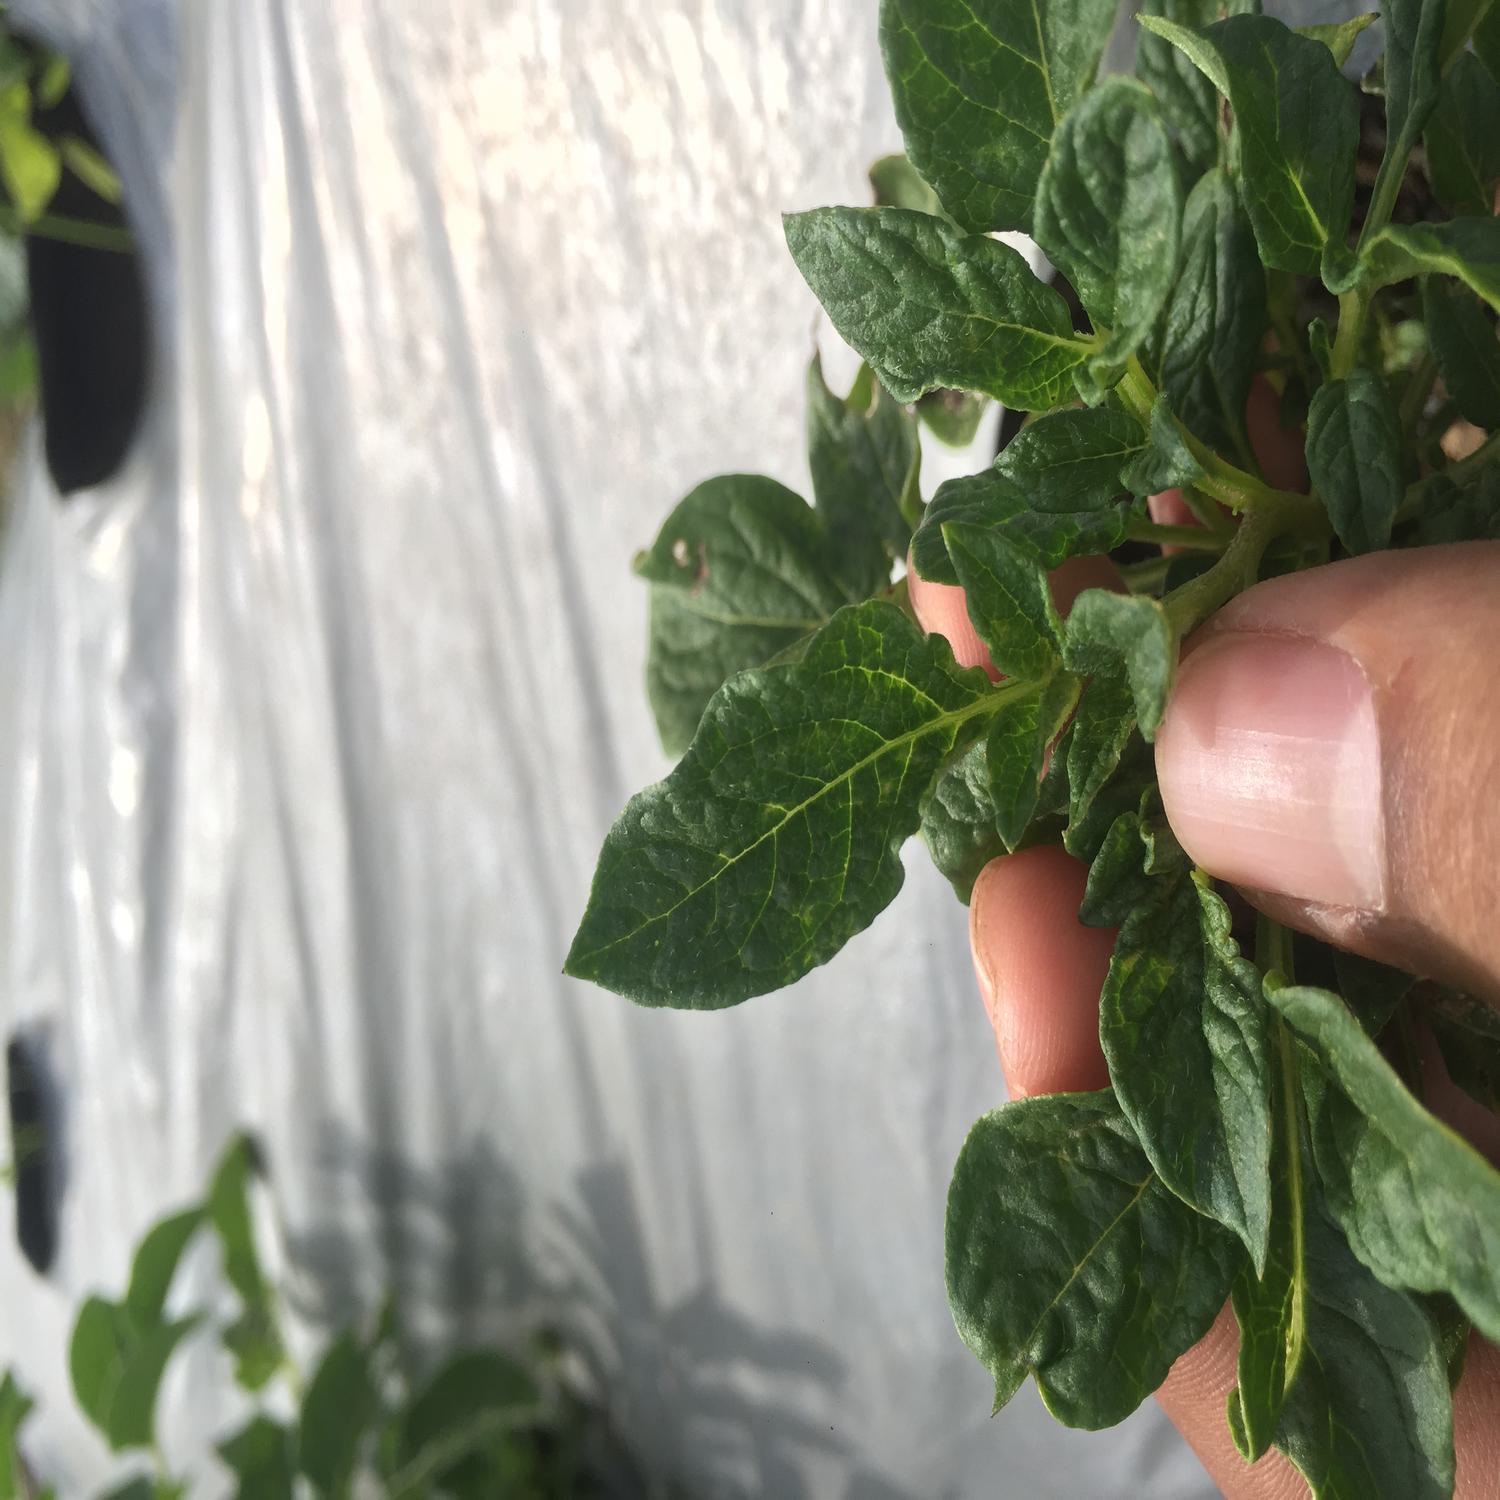
Etiqueta: Virus